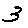
Label: 3